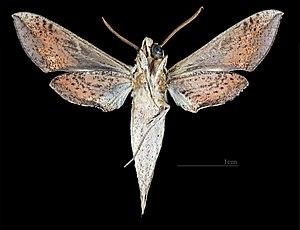
Xylophanes robinsonii est une espèce de lépidoptères de la famille des Sphingidae, de la sous-famille des Macroglossinae, tribu des Macroglossini, sous-tribu des Choerocampina, et du genre Xylophanes.